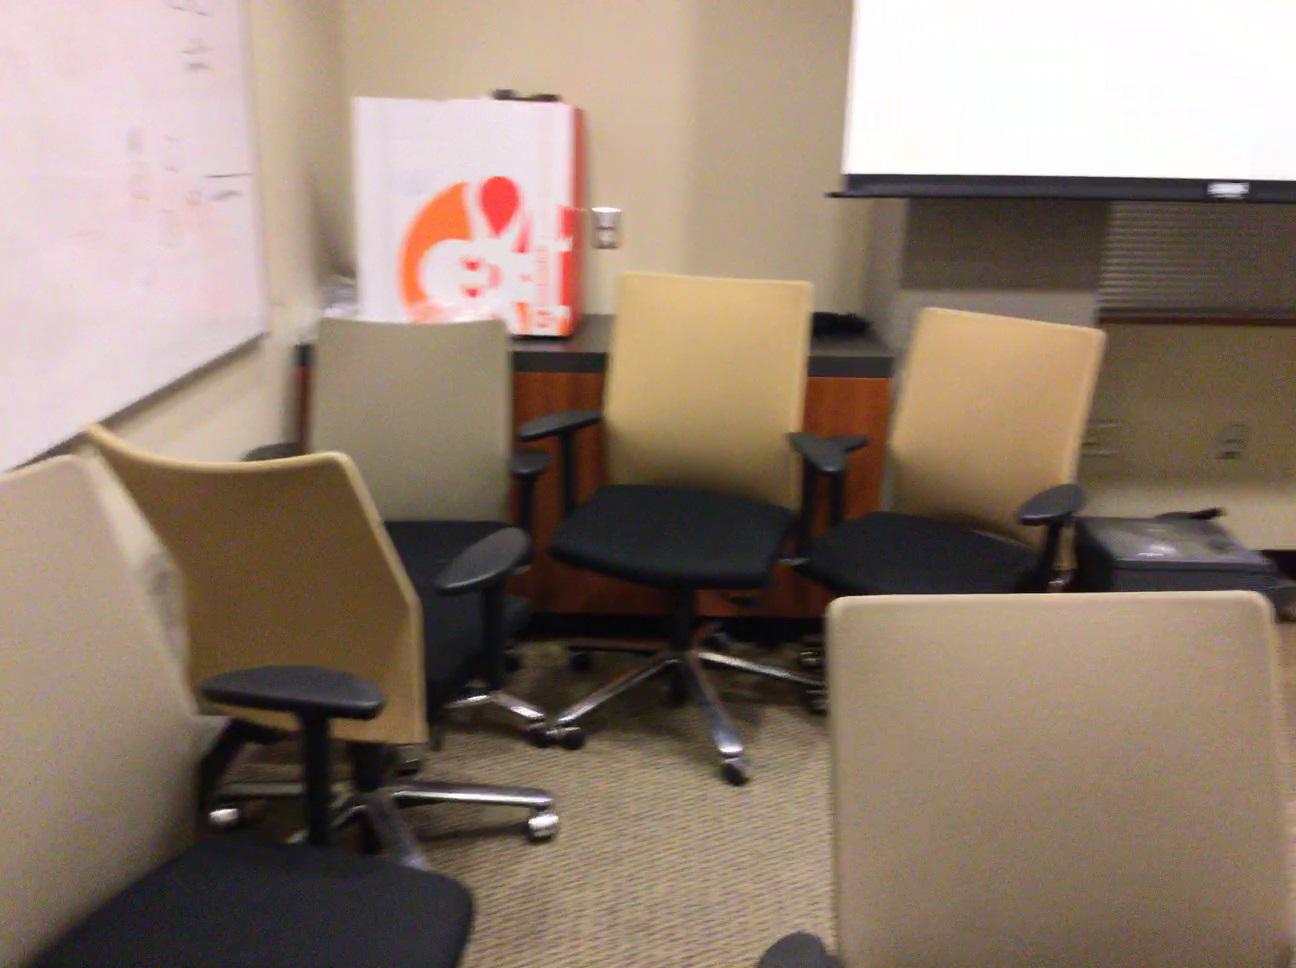
Question: Is the screen in front of the box from the second object's perspective? Final answer should be yes or no.
Answer: Yes